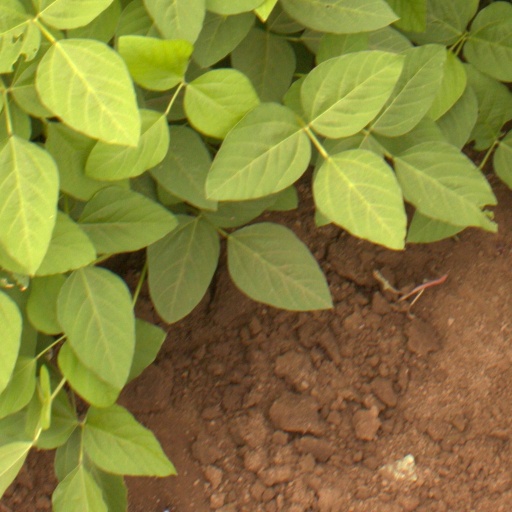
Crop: soybean